Istanbul Metro

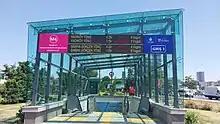
Göztepe Metro Station

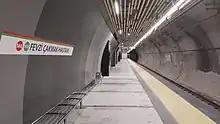
Fevzi Çakmak Hastane Metro Station

M4 Kadıköy–İçmeler Metro Line is extending to İçmeler. Planned opening date of Kaynarca Merkez is 2026. Construction between Kaynarca Merkez and İçmeler has not started yet.